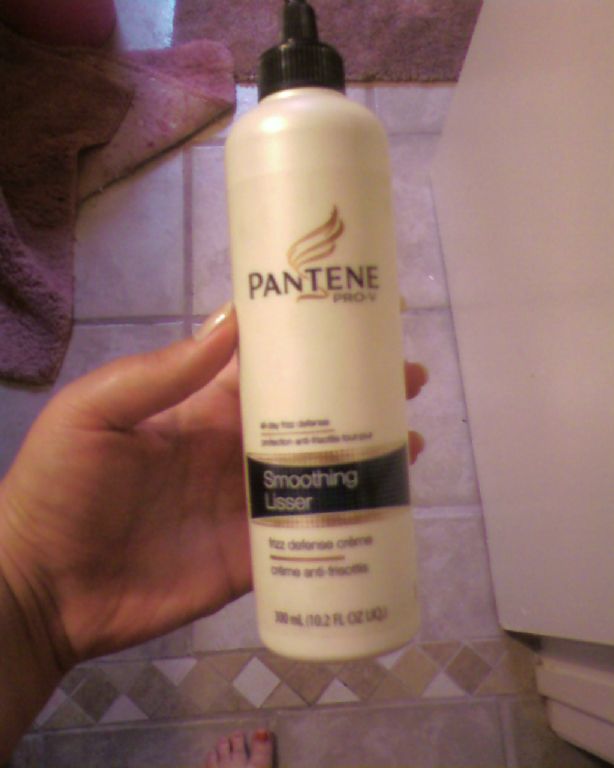
Waste category: plastic